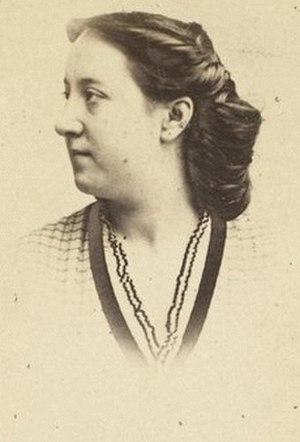
Marguerite Olagnier est une femme de lettres et compositrice française. Elle est l'auteure de l'exotique opéra Le Saïs, dont sa première fut donnée en décembre 1881 au théâtre de la Renaissance. Elle écrivit aussi deux opéras et des chansons qu'elle ne publia pas.